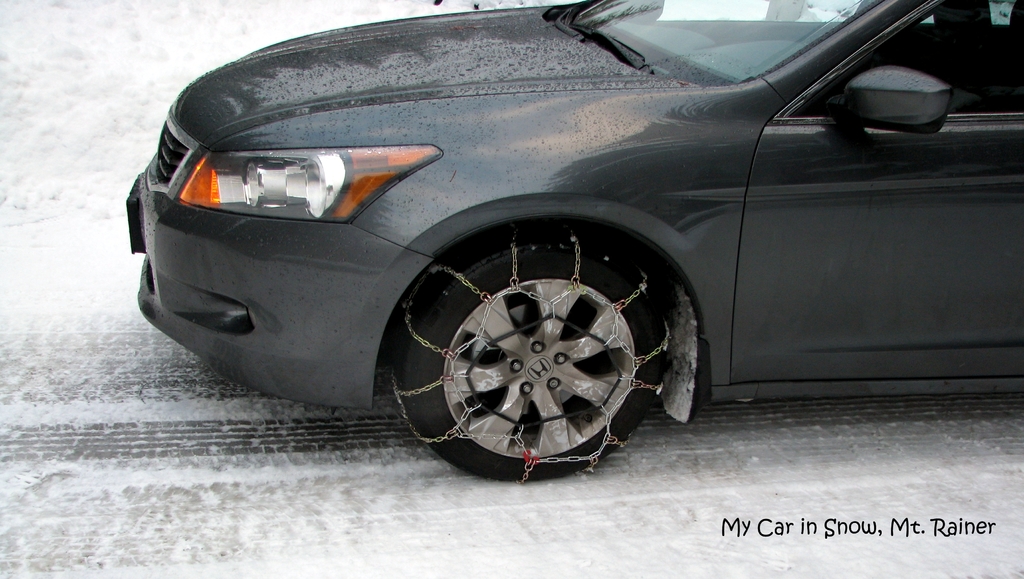
Label: others